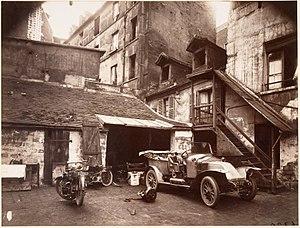
La rue de Valence est une voie située dans le quartier du Jardin-des-Plantes du 5ᵉ arrondissement de Paris.